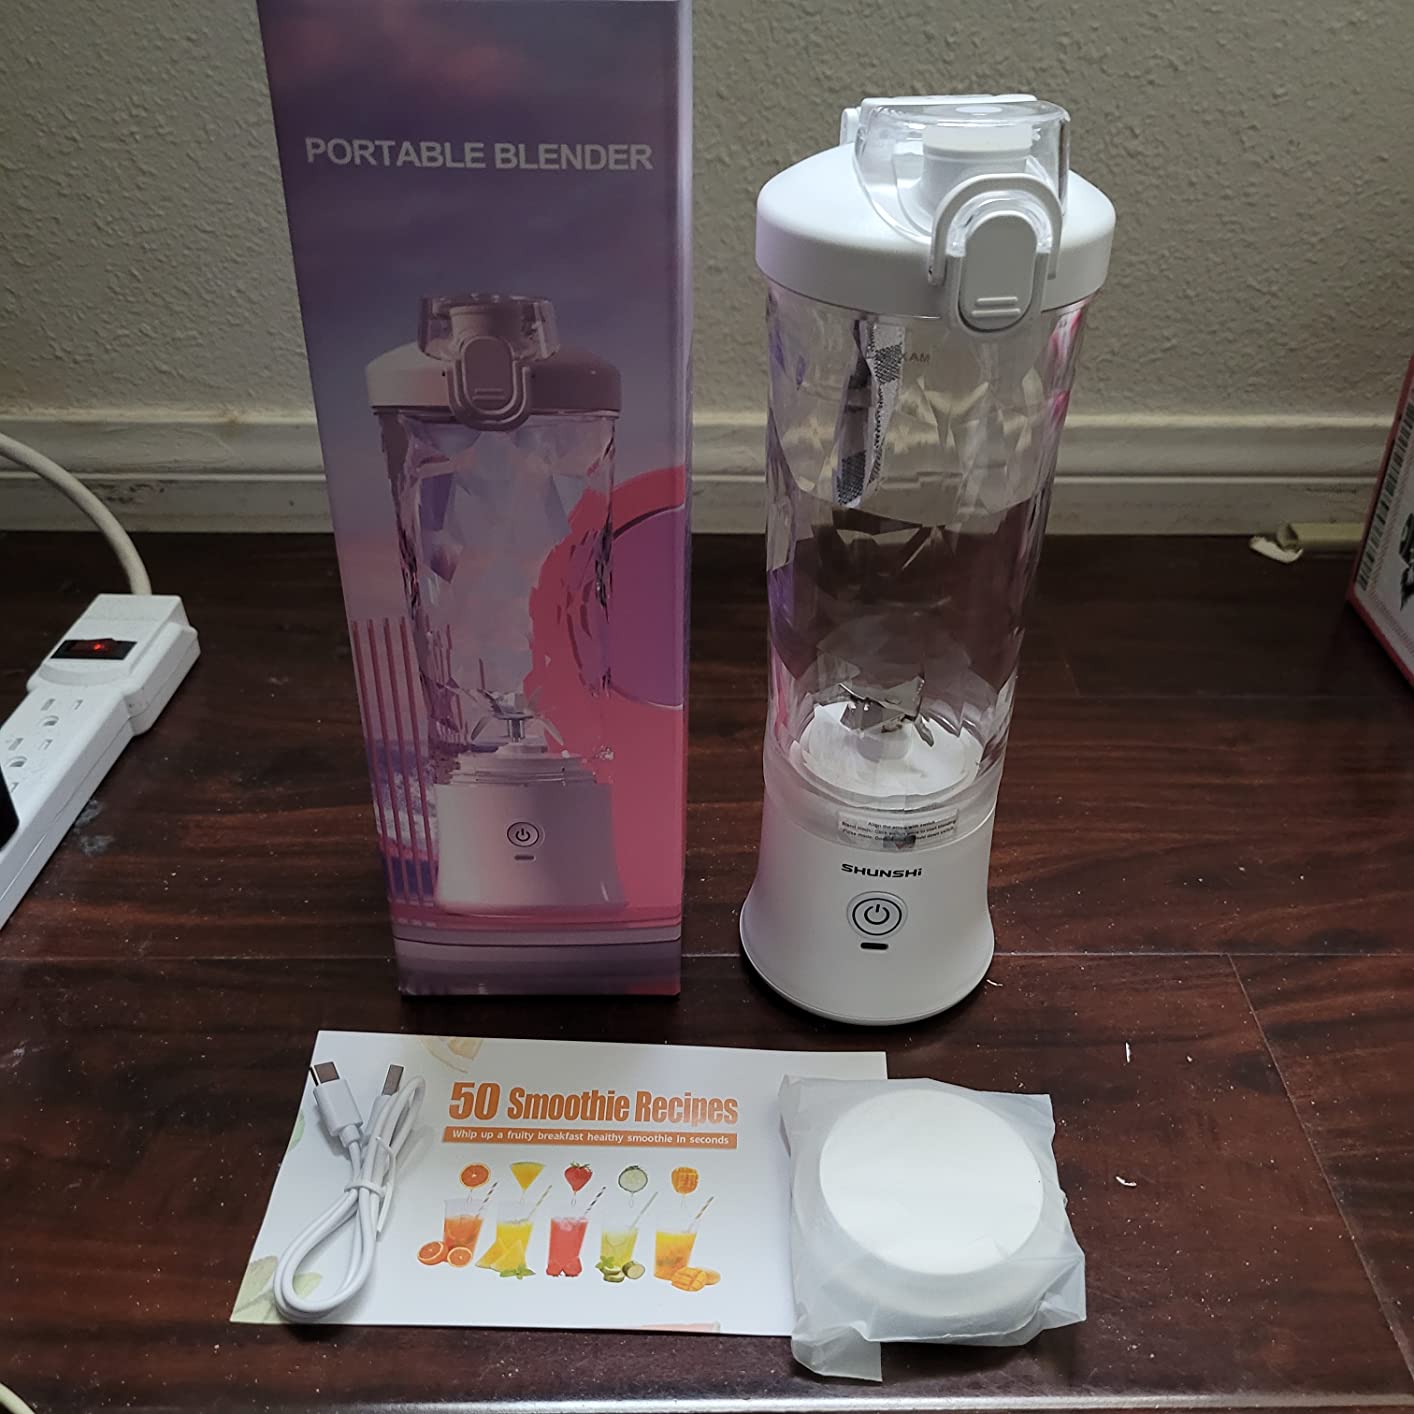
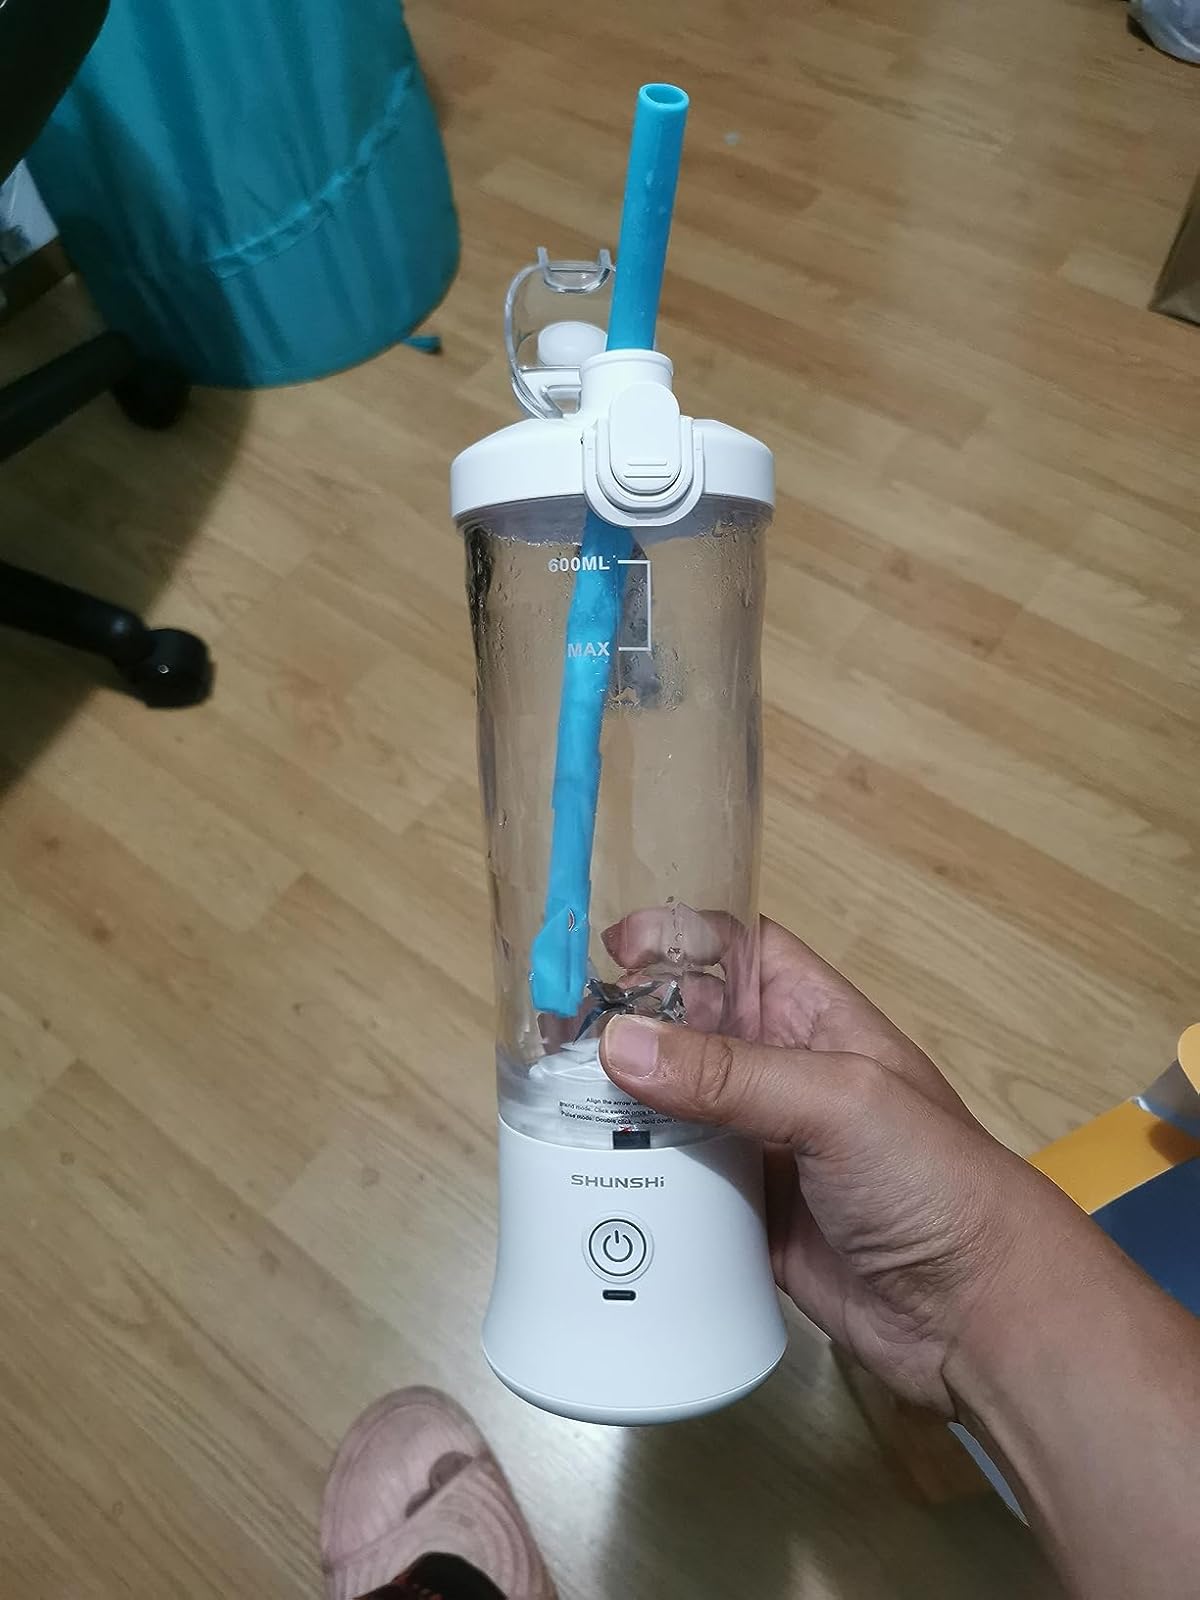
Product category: items_blender
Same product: yes